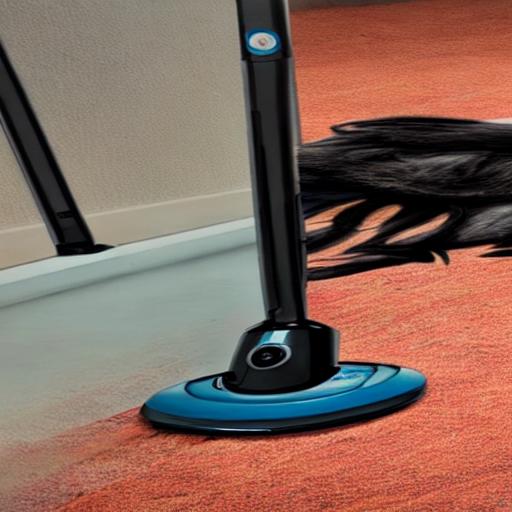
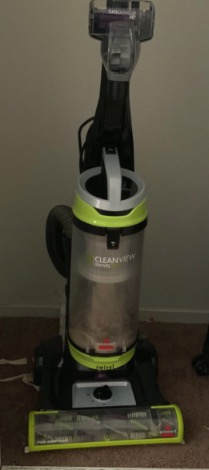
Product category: items_vacuum
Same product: no